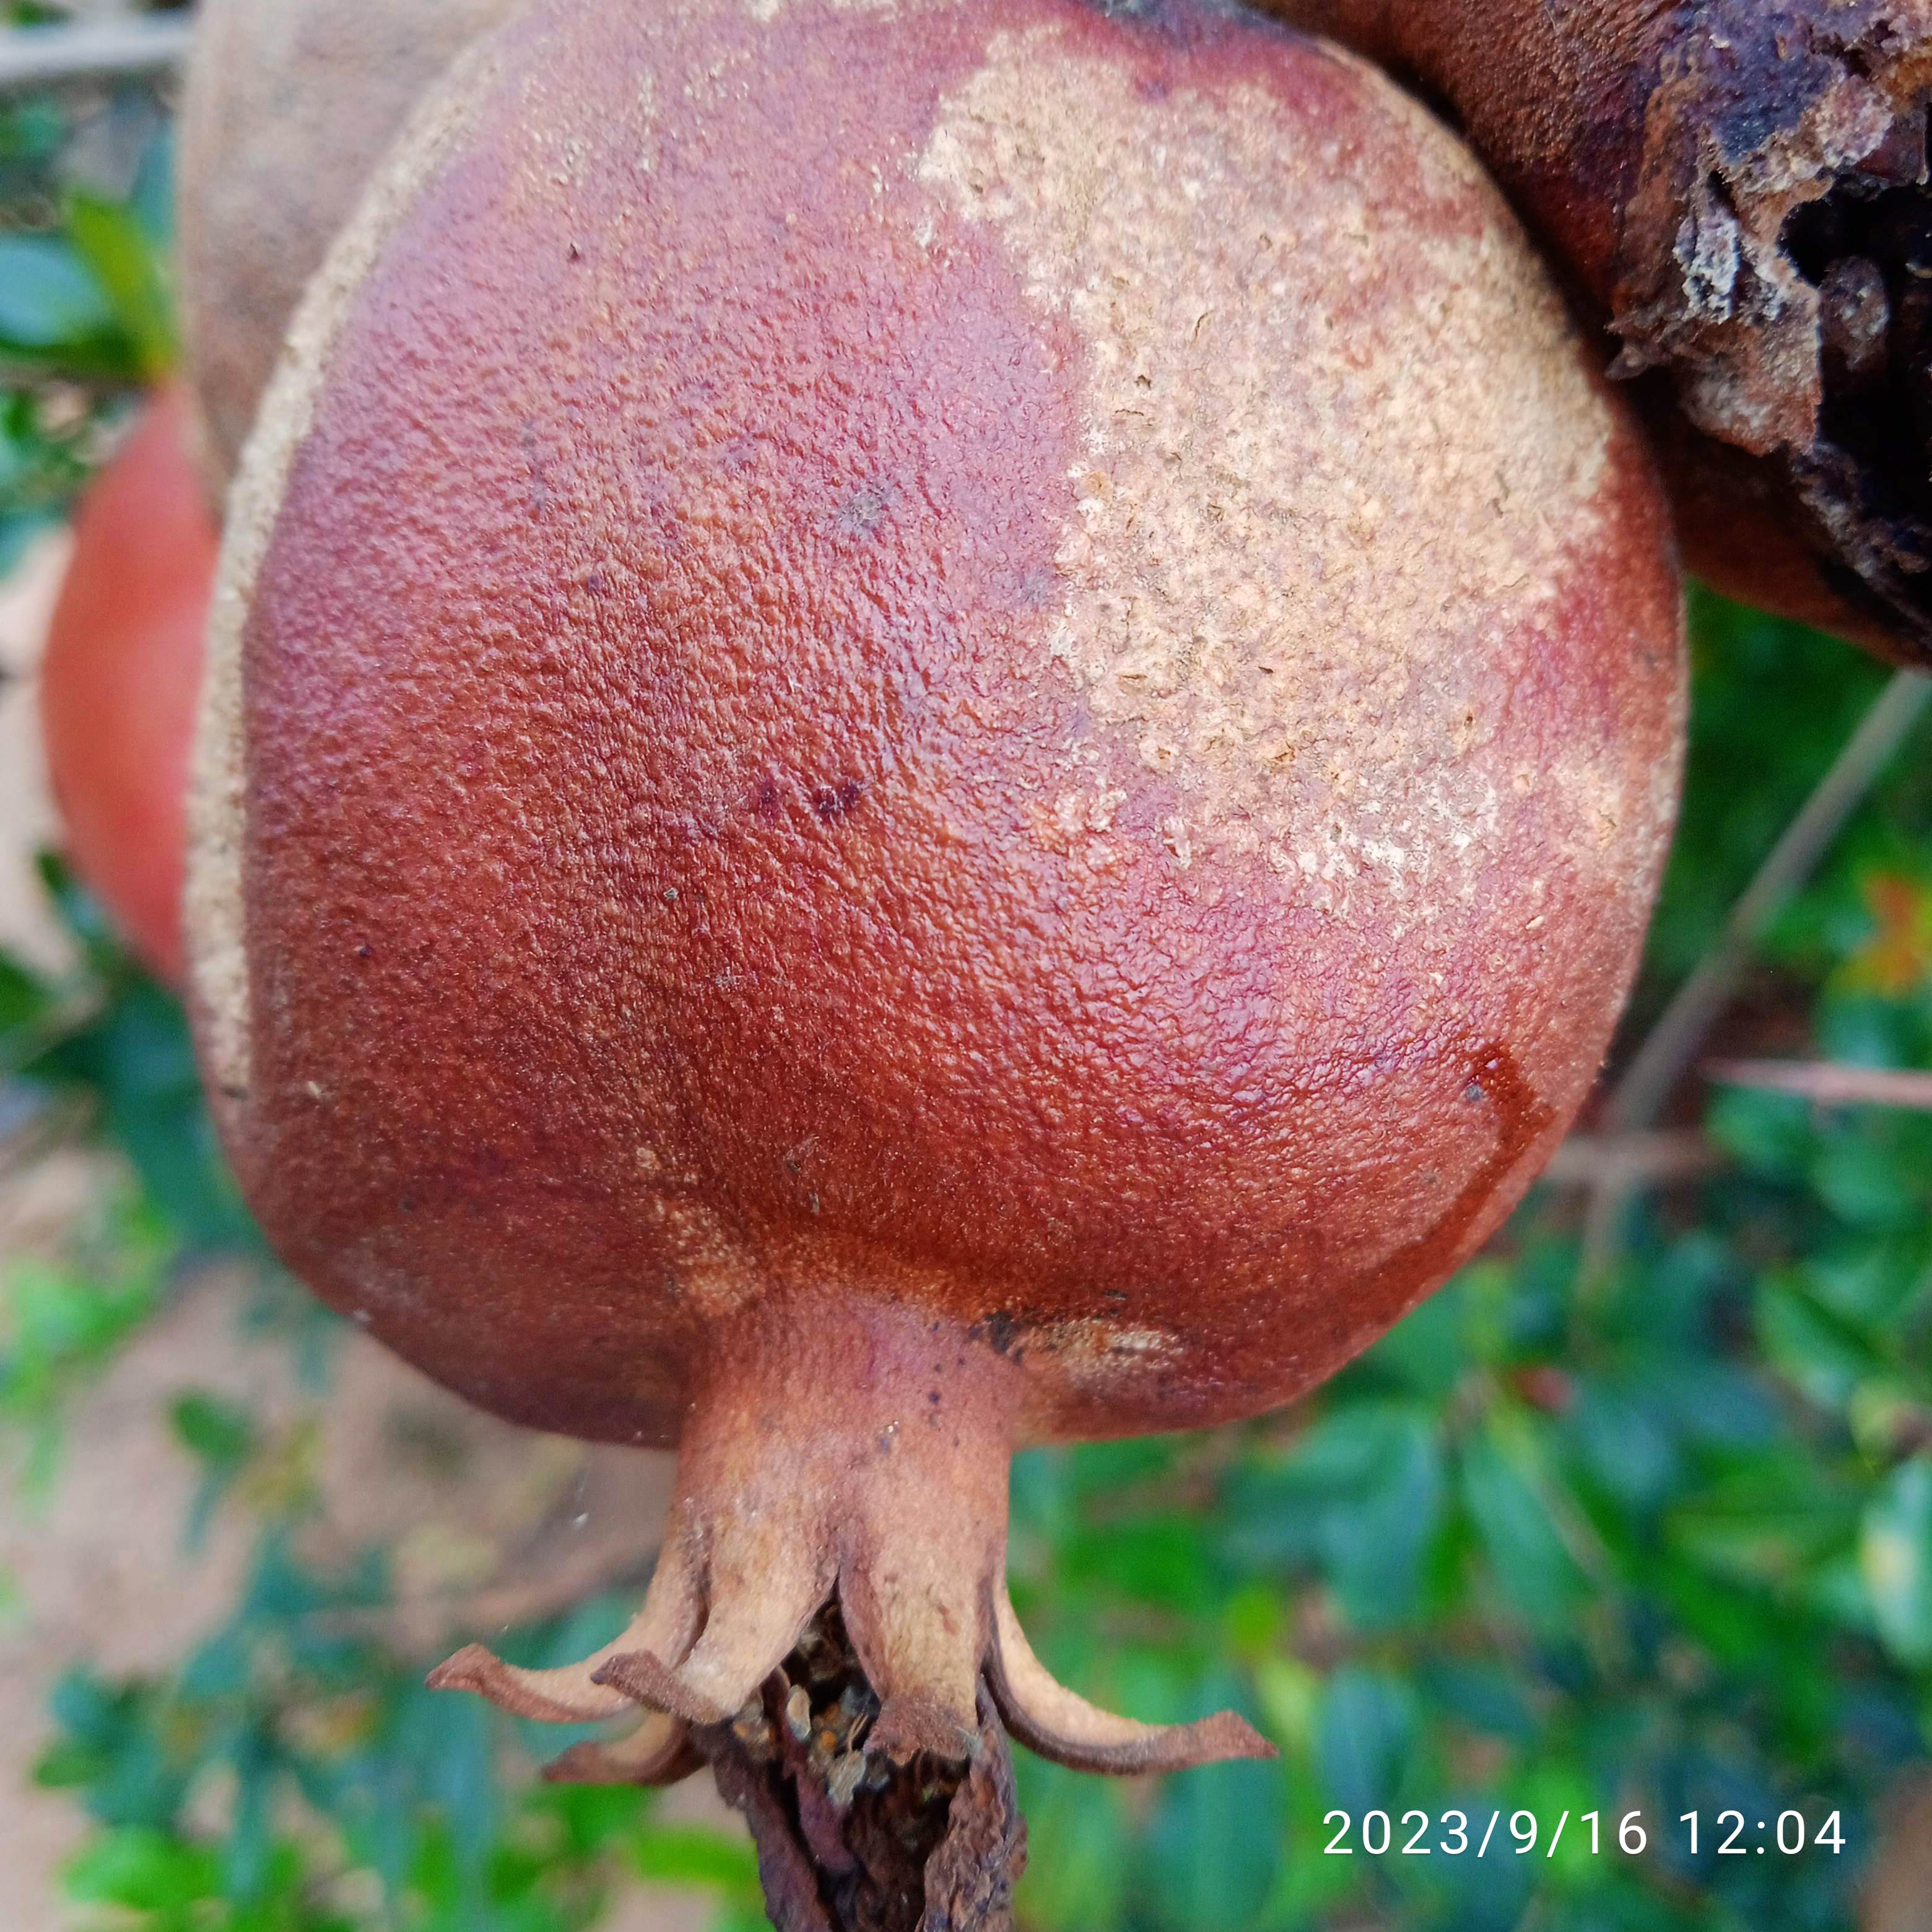
Label: Alternaria